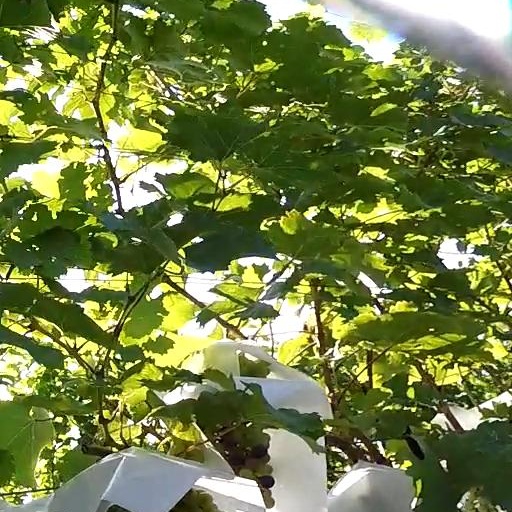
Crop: grape